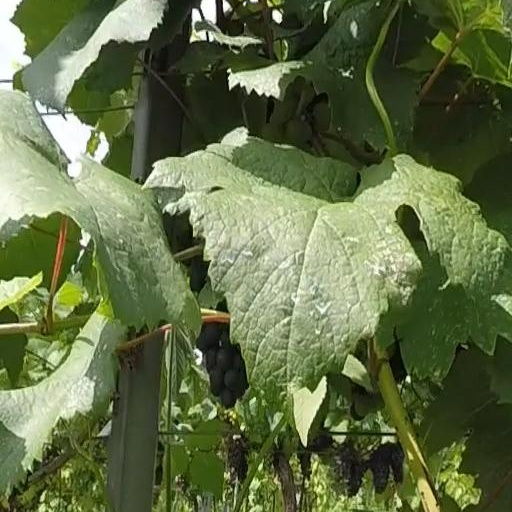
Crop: grape